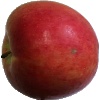
Label: Apple Crimson Snow 1